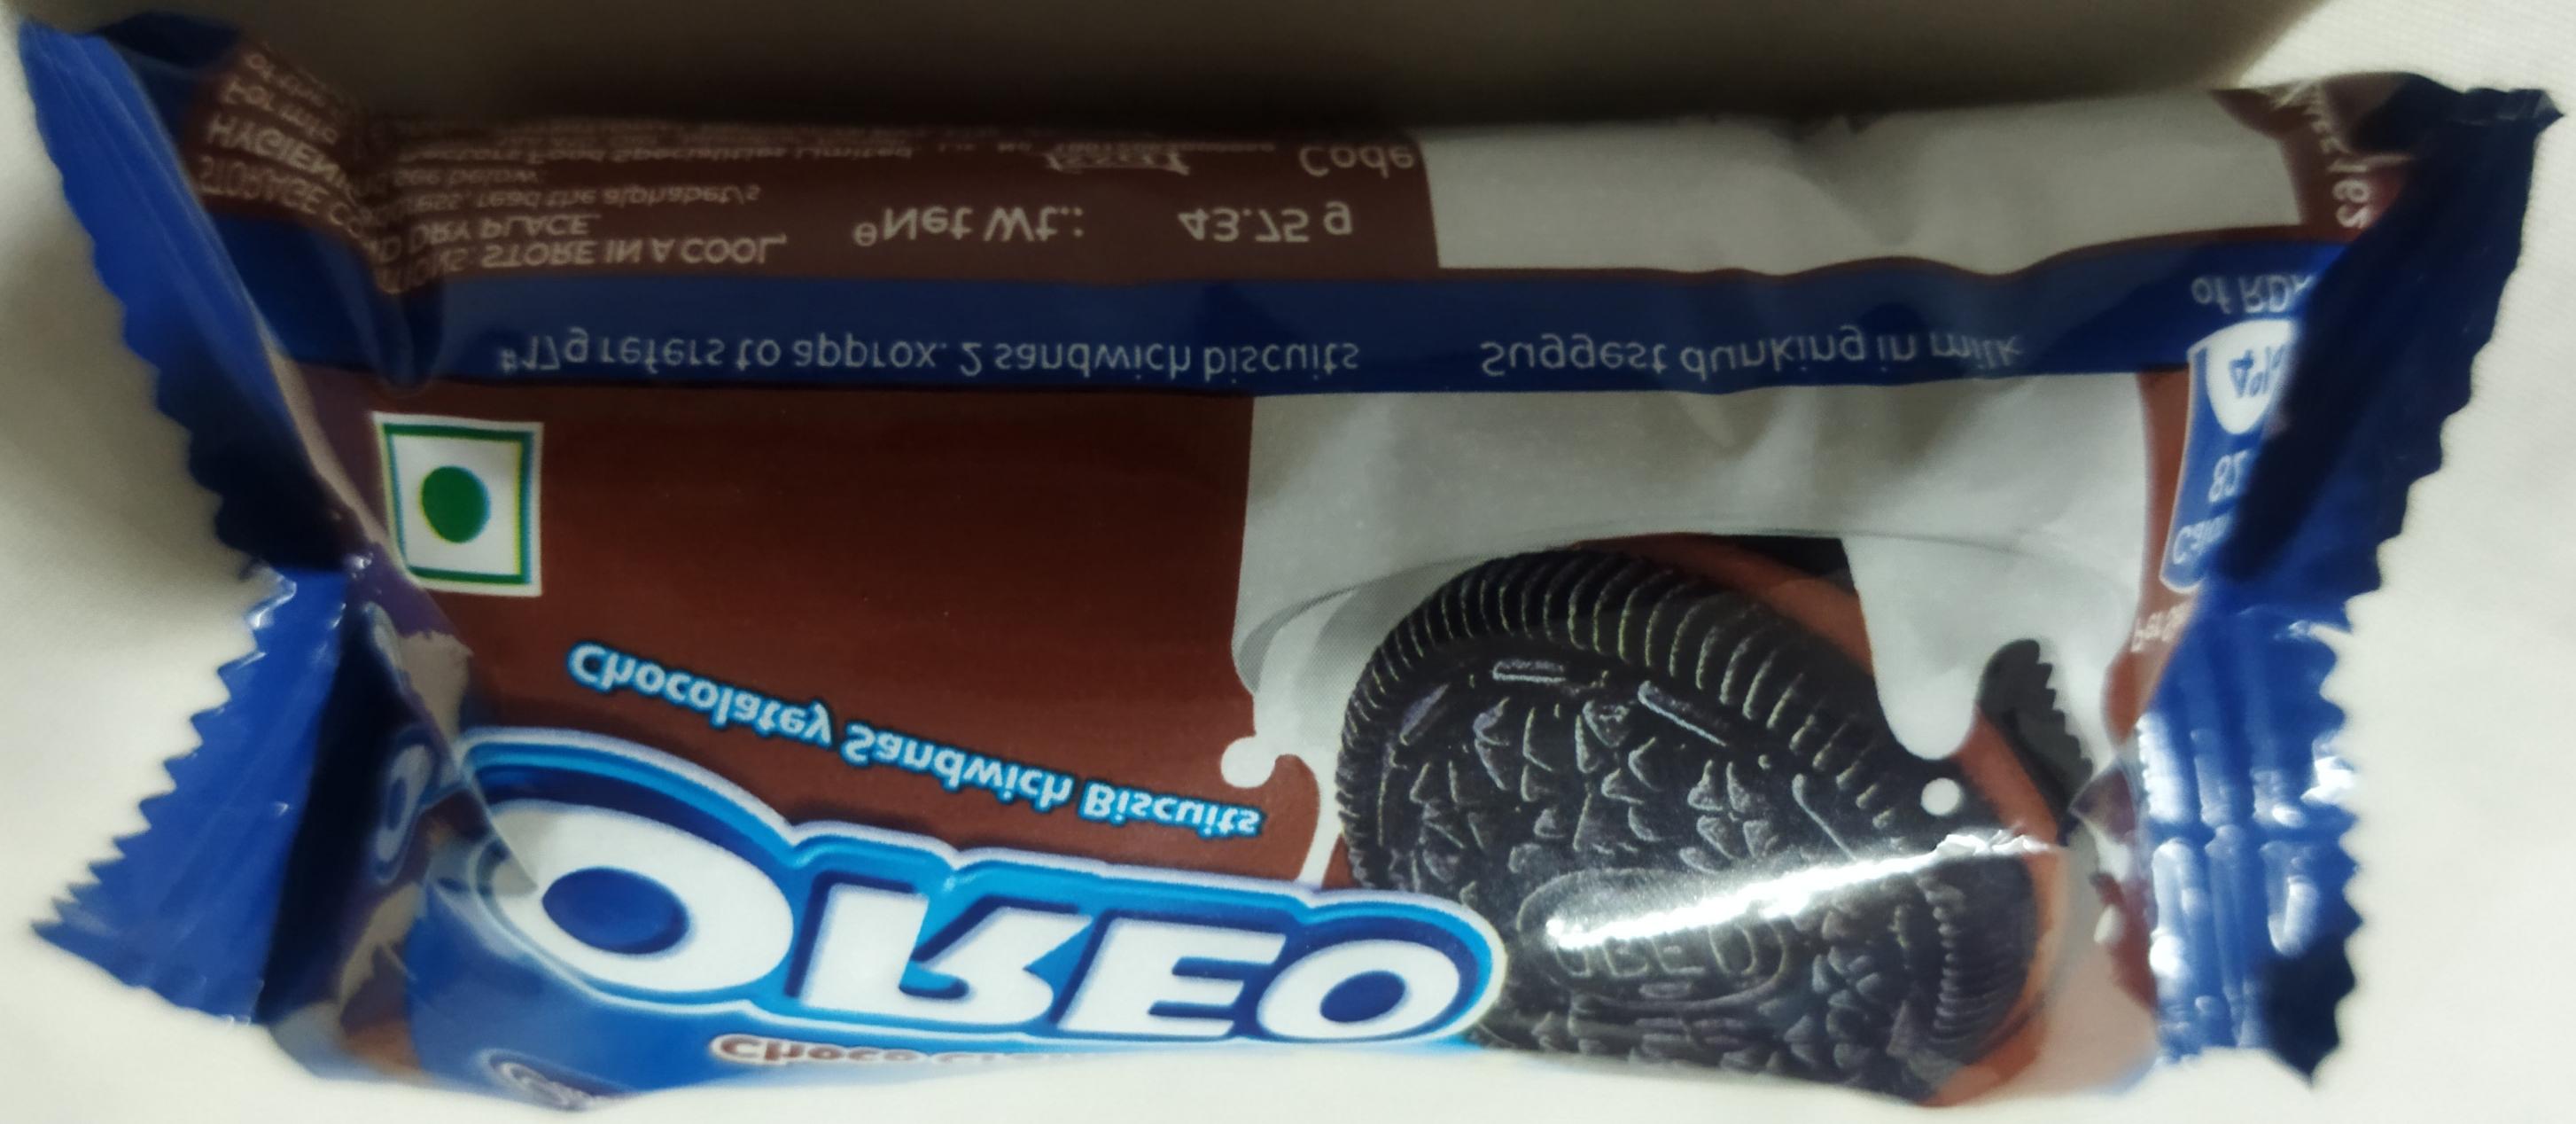
Label: plastics